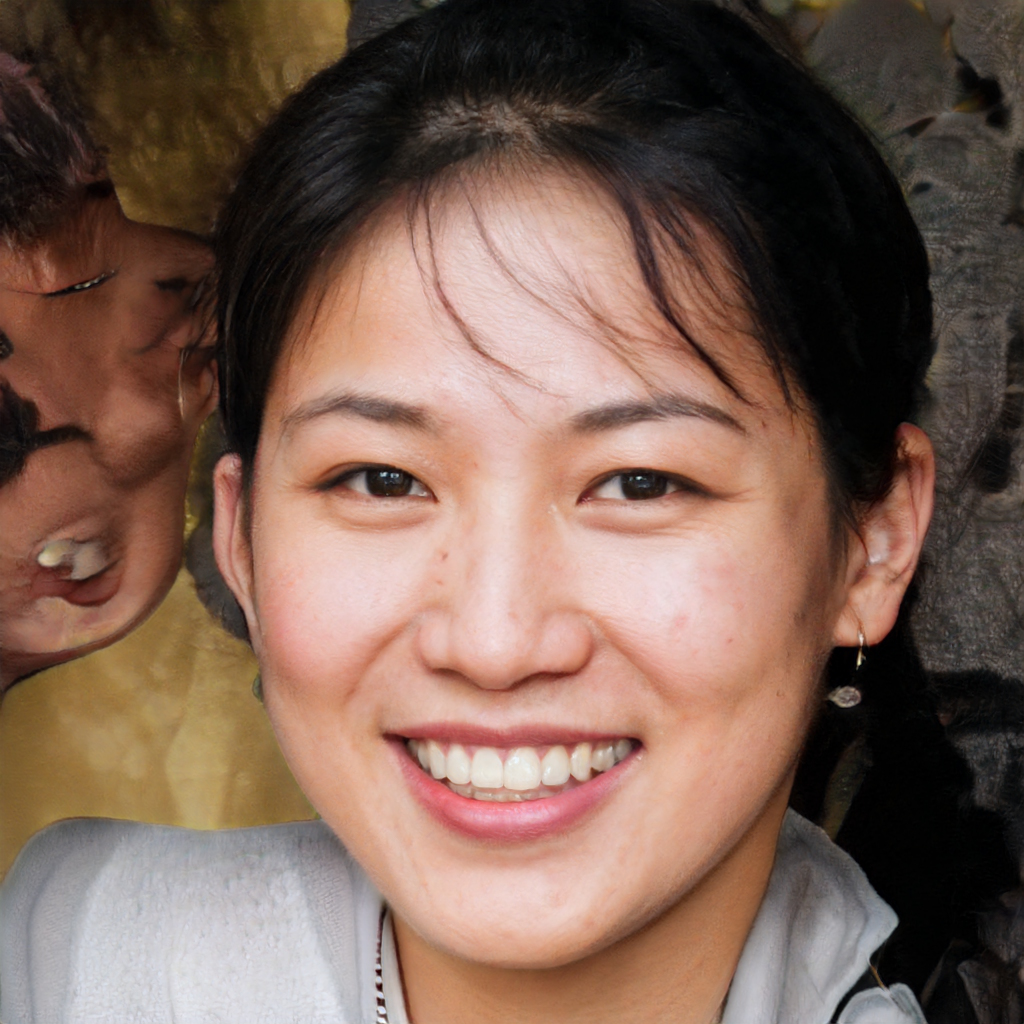
Gender: Female